Marwan Barghouti

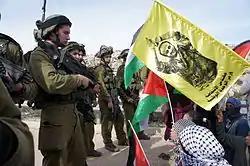
A flag in support of Marwan Barghouti at a demonstration at Kafr ad-Dik.

Fadwa began campaigning for her husband’s release the day he was arrested. The International Campaign to Free Marwan Barghouti and All Palestinian Prisoners was launched in 2013 from Nelson Mandela's former cell on Robben Island. The campaign was launched by Fadwa and Ahmed Kathrada, who was jailed alongside Mandela at the Rivonia Trial. Barghouti has often drawn comparisons to Mandela from commentators inclined toward a resumption of the peace process. For example, Reuters reported that some see Barghouti "as a Palestinian Nelson Mandela, the man who could galvanize a drifting and divided national movement if only he were set free by Israel." Many of his supporters have campaigned for his release. They include prominent Palestinian figures, members of European Parliament and the Israeli group Gush Shalom. According to "The Jerusalem Post", "[u]nlike many in the Western media, Palestinian journalists have rarely referred to Barghouti in these terms.